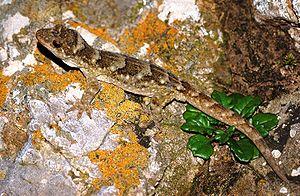
Hoplodactylus est un genre de gecko de la famille des Diplodactylidae.
Hoplodactylus duvaucelii est une espèce de gecko de la famille des Diplodactylidae.